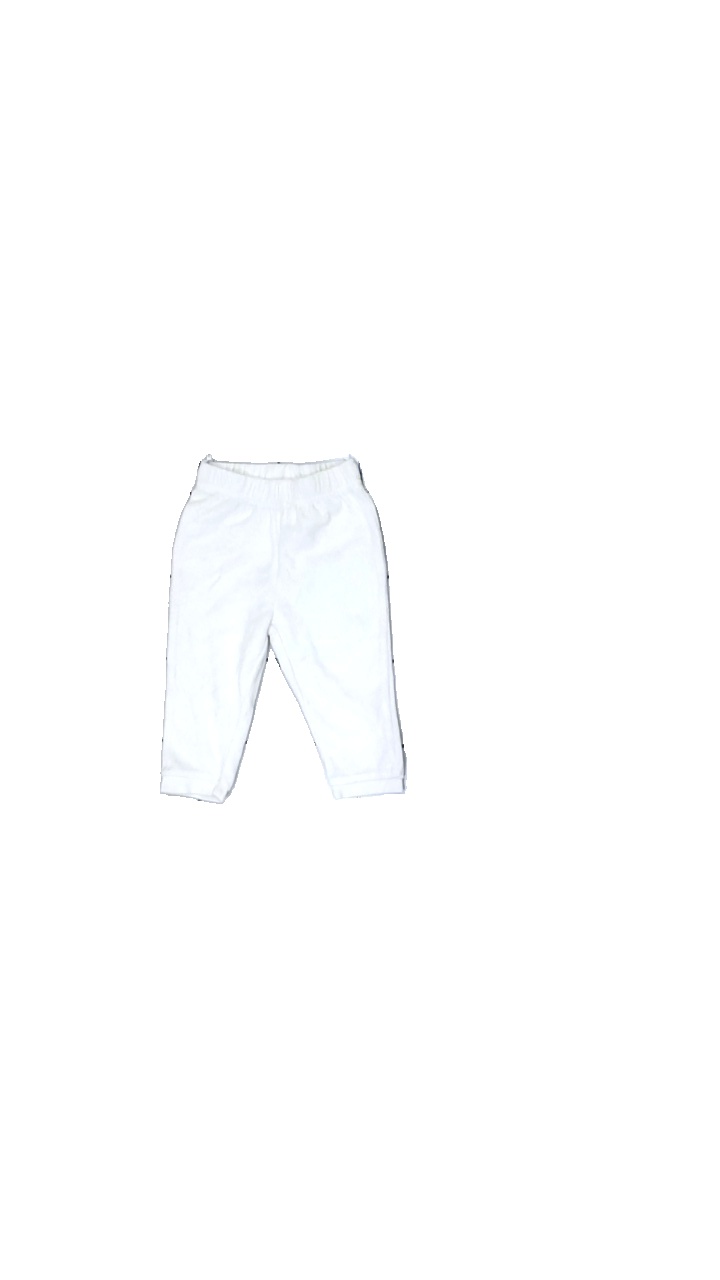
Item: Trousers (Children)
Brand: Baby Club
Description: white trousers
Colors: White
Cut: Regular
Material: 100% Cotton
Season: All
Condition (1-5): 4
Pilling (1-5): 5
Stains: Minor
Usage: Reuse
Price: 50-100